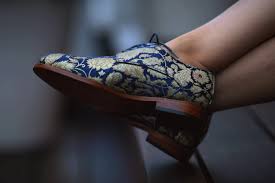
Label: Brogue